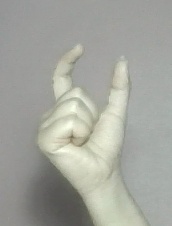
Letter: nun